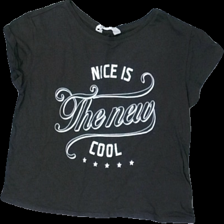
View: front
Type: T-shirt
Category: Children
Brand: H&M
Colors: Grey, Pink
Material: 70% Cotton 30% Polyester
Pattern: Other
Cut: C-collar, Long
Size: 146
Season: All
Stains: Minor
Damage location: top center
Price range: 50-100
Recommended usage: Reuse